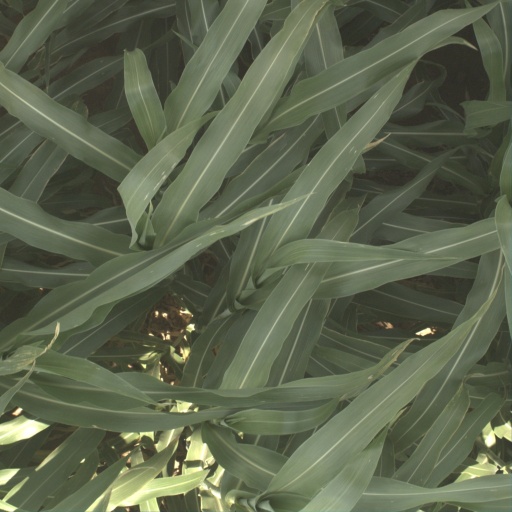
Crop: sorghum